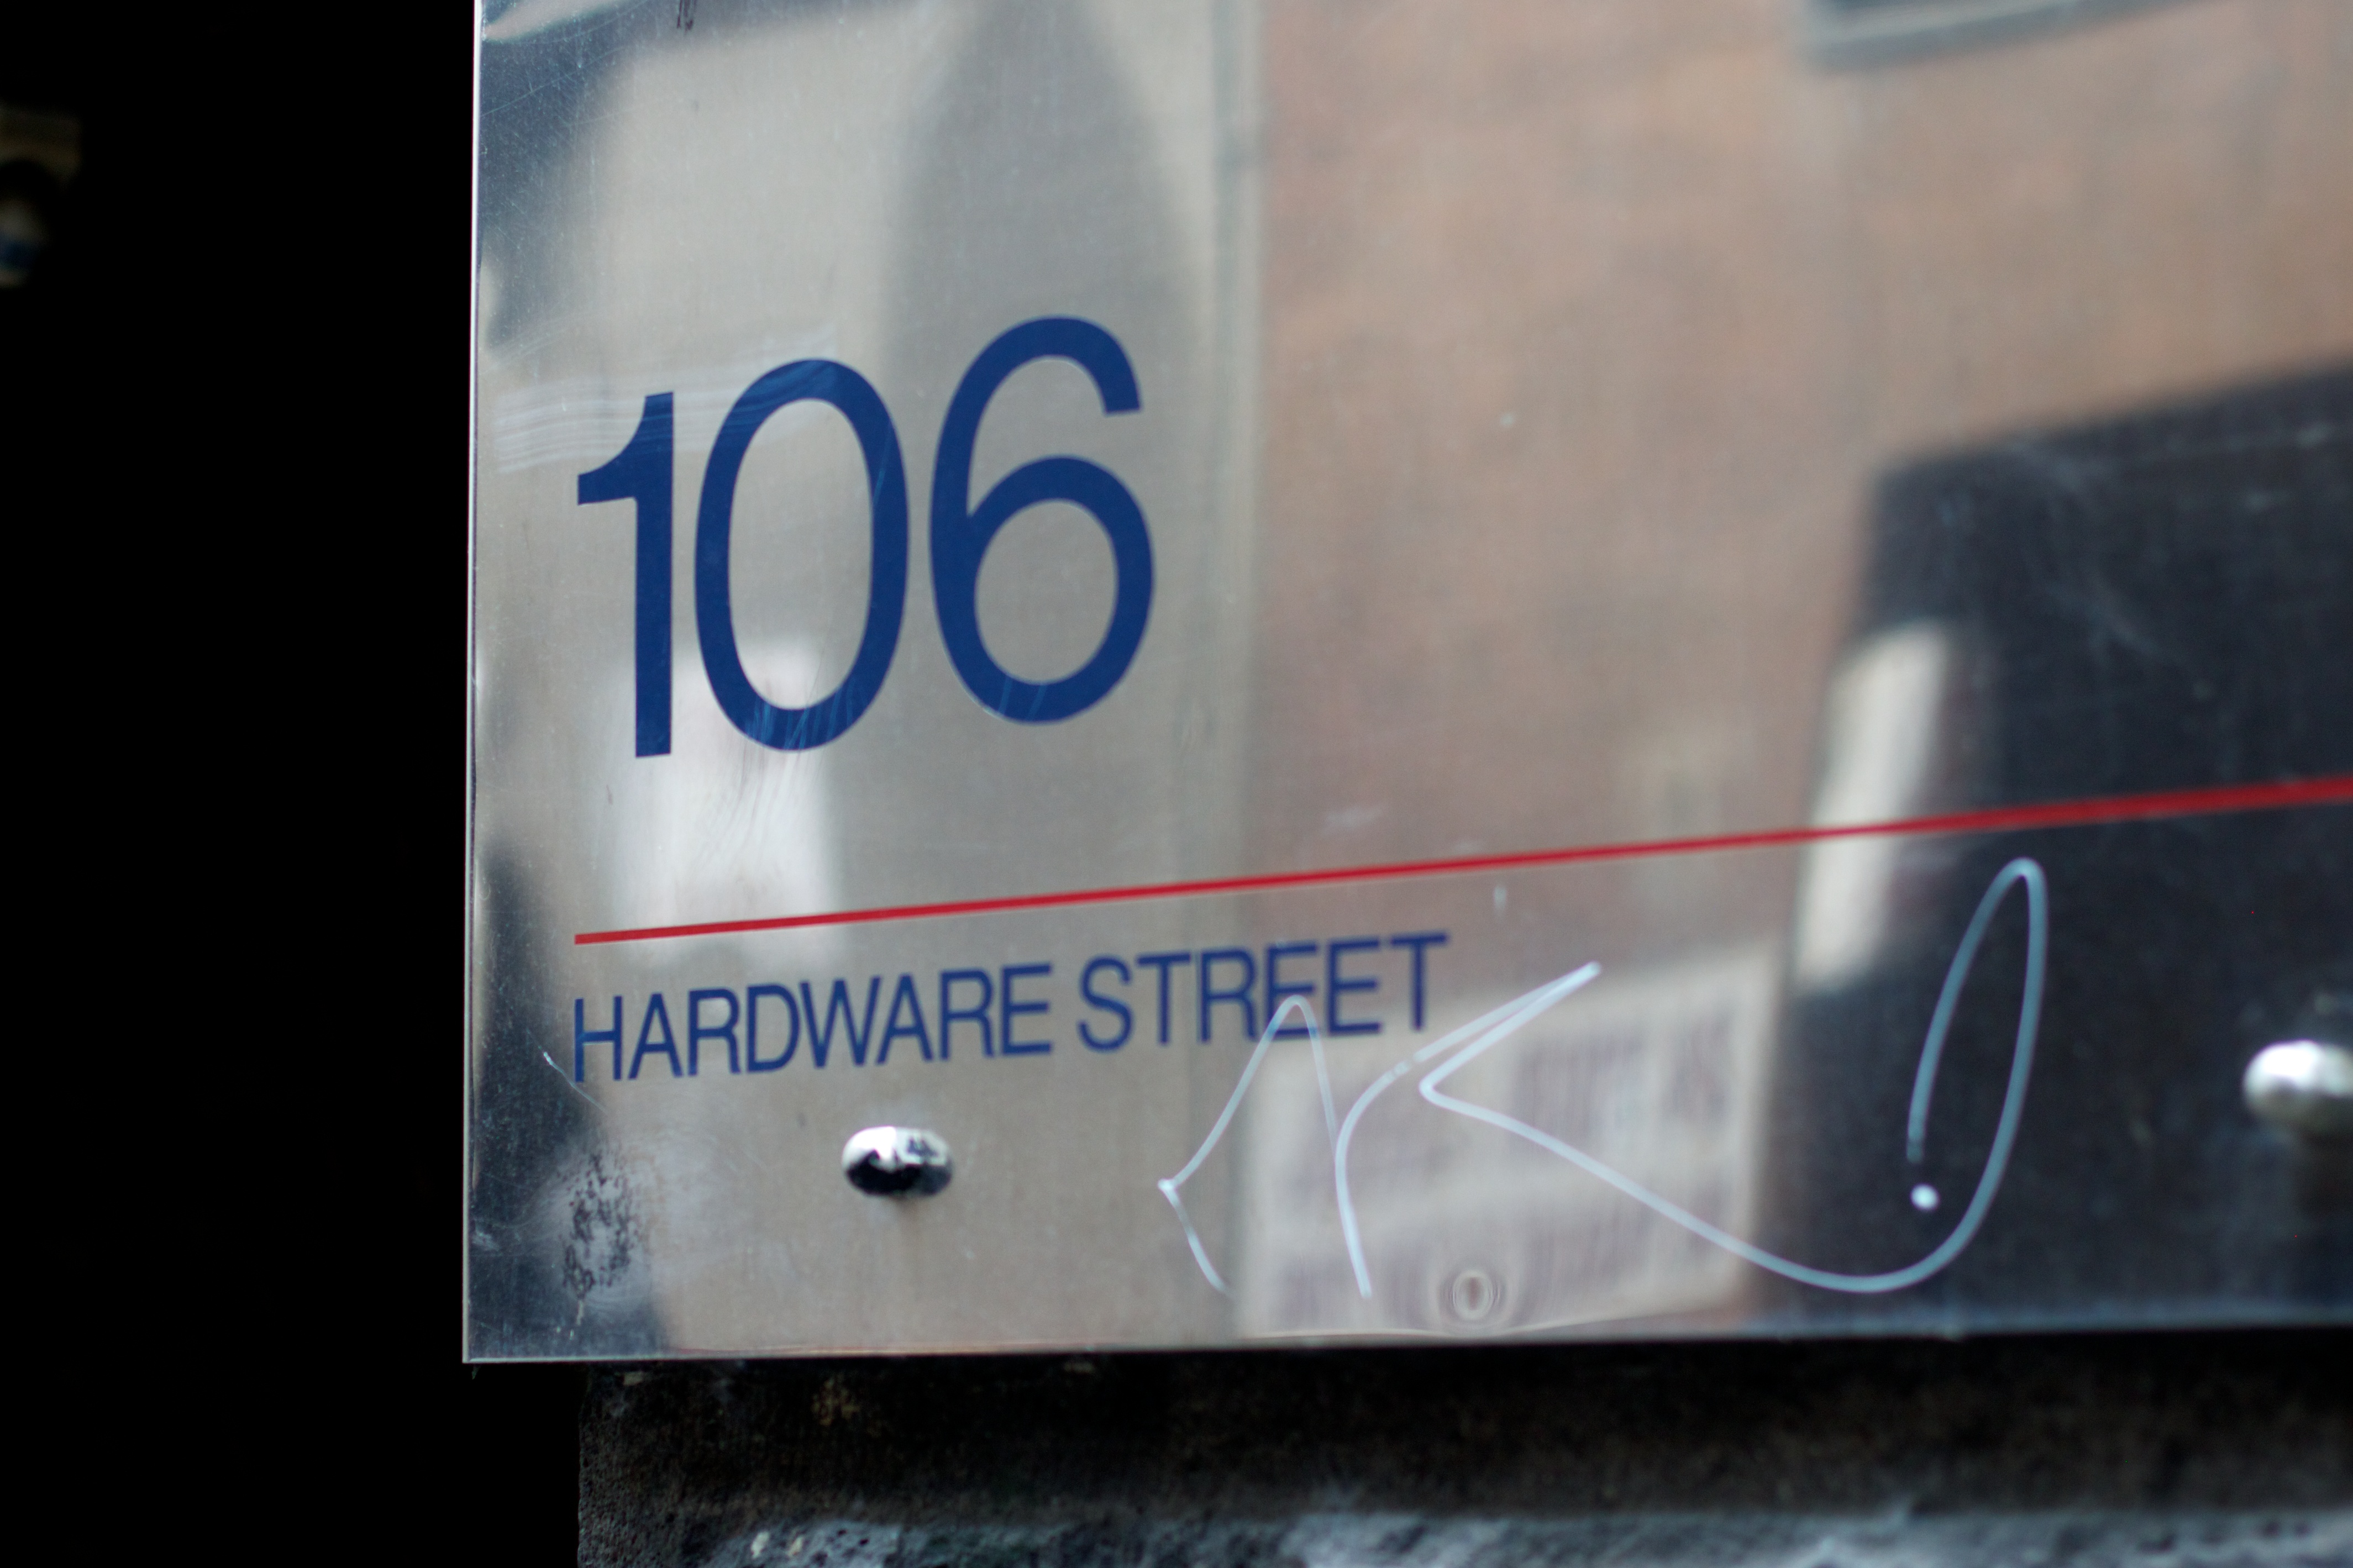
number, driving, sign, signage, bumper, ds106, 106, auodyssey, automotive exterior, vehicle registration plate